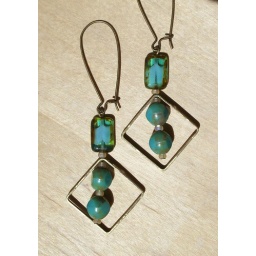
Lovely table cut and pressed Czech glass beads framed by antiqued brass findings 3&amp;quot; dangles